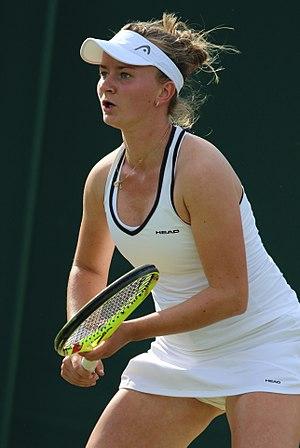
Barbora Krejčíková, née le 18 décembre 1995 à Brno, est une joueuse de tennis tchèque.